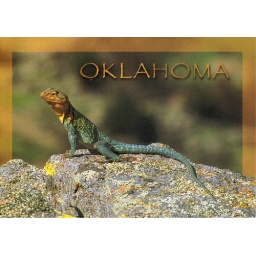
Rockin in Oklahoma.. When the female is pregnant, the blue coloring turns pink.